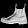
Label: Ankle boot